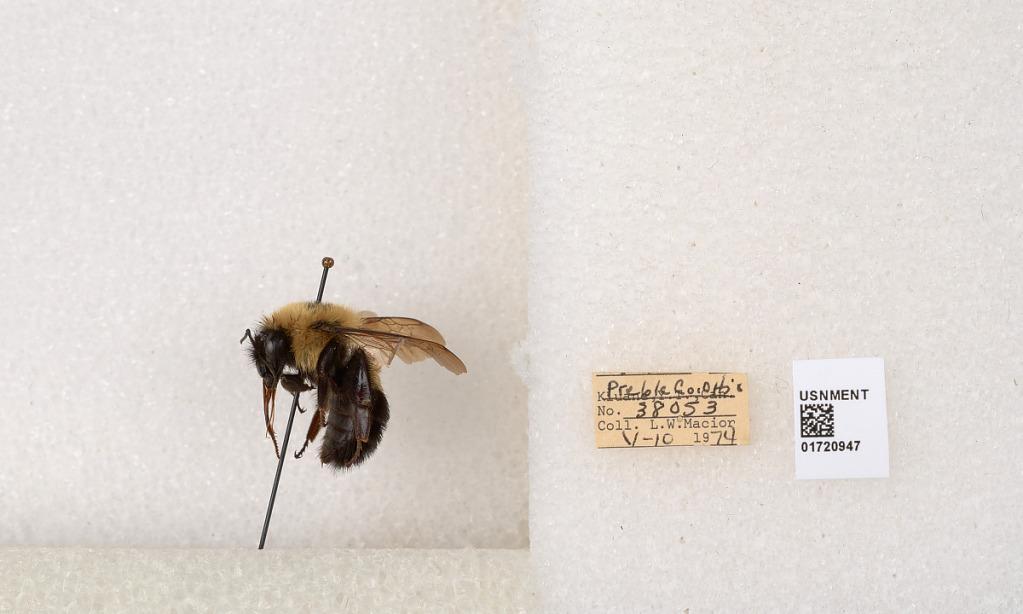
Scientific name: Bombus bimaculatus Cresson
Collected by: L. Macior
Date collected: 1974-5-10
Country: United States
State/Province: Ohio
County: Preble
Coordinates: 39.7416, -84.648